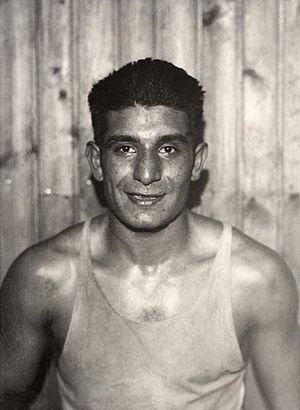
Víctor Avendaño est un boxeur argentin né le 5 juin 1907 à Buenos Aires et mort le 1ᵉʳ juillet 1984.